Seabiscuit (film)

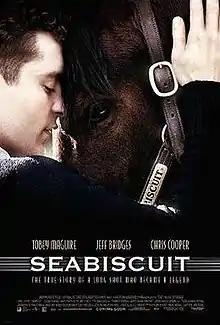
International theatrical release poster

Seabiscuit is a 2003 American historical sports drama film co-produced, written and directed by Gary Ross and based on the best-selling 1999 non-fiction book "" by Laura Hillenbrand. The film is loosely based on the life and racing career of Seabiscuit, an undersized and overlooked Thoroughbred race horse, whose unexpected successes made him a hugely popular media sensation in the United States during the Great Depression. At the 76th Academy Awards, "Seabiscuit" received seven nominations, including Best Picture, but ultimately lost all seven, including six to "".